Petra Cetkovská

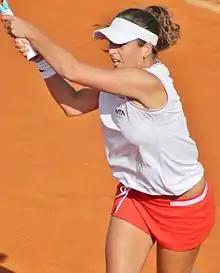
Cetkovská at the 2014 Madrid Open

Cetkovská began the season during the last week of January at the Open GdF Suez. She lost in the final round of qualifying to Anna-Lena Friedsam. The week of 10 February saw Cetkovská compete at the Qatar Open. As the 13th seed for qualifying, she advanced to the main draw defeating wildcard Michaela Hončová and Anastasia Rodionova. She had a good run reaching the quarterfinals beating 14th seed Sloane Stephens, Zhang Shuai, and top seed and world No. 3, Li Na. Cetkovská ended up losing in the quarterfinals to sixth seed and eventual finalist Angelique Kerber. She was only able to win one game during the match.